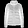
Label: Coat